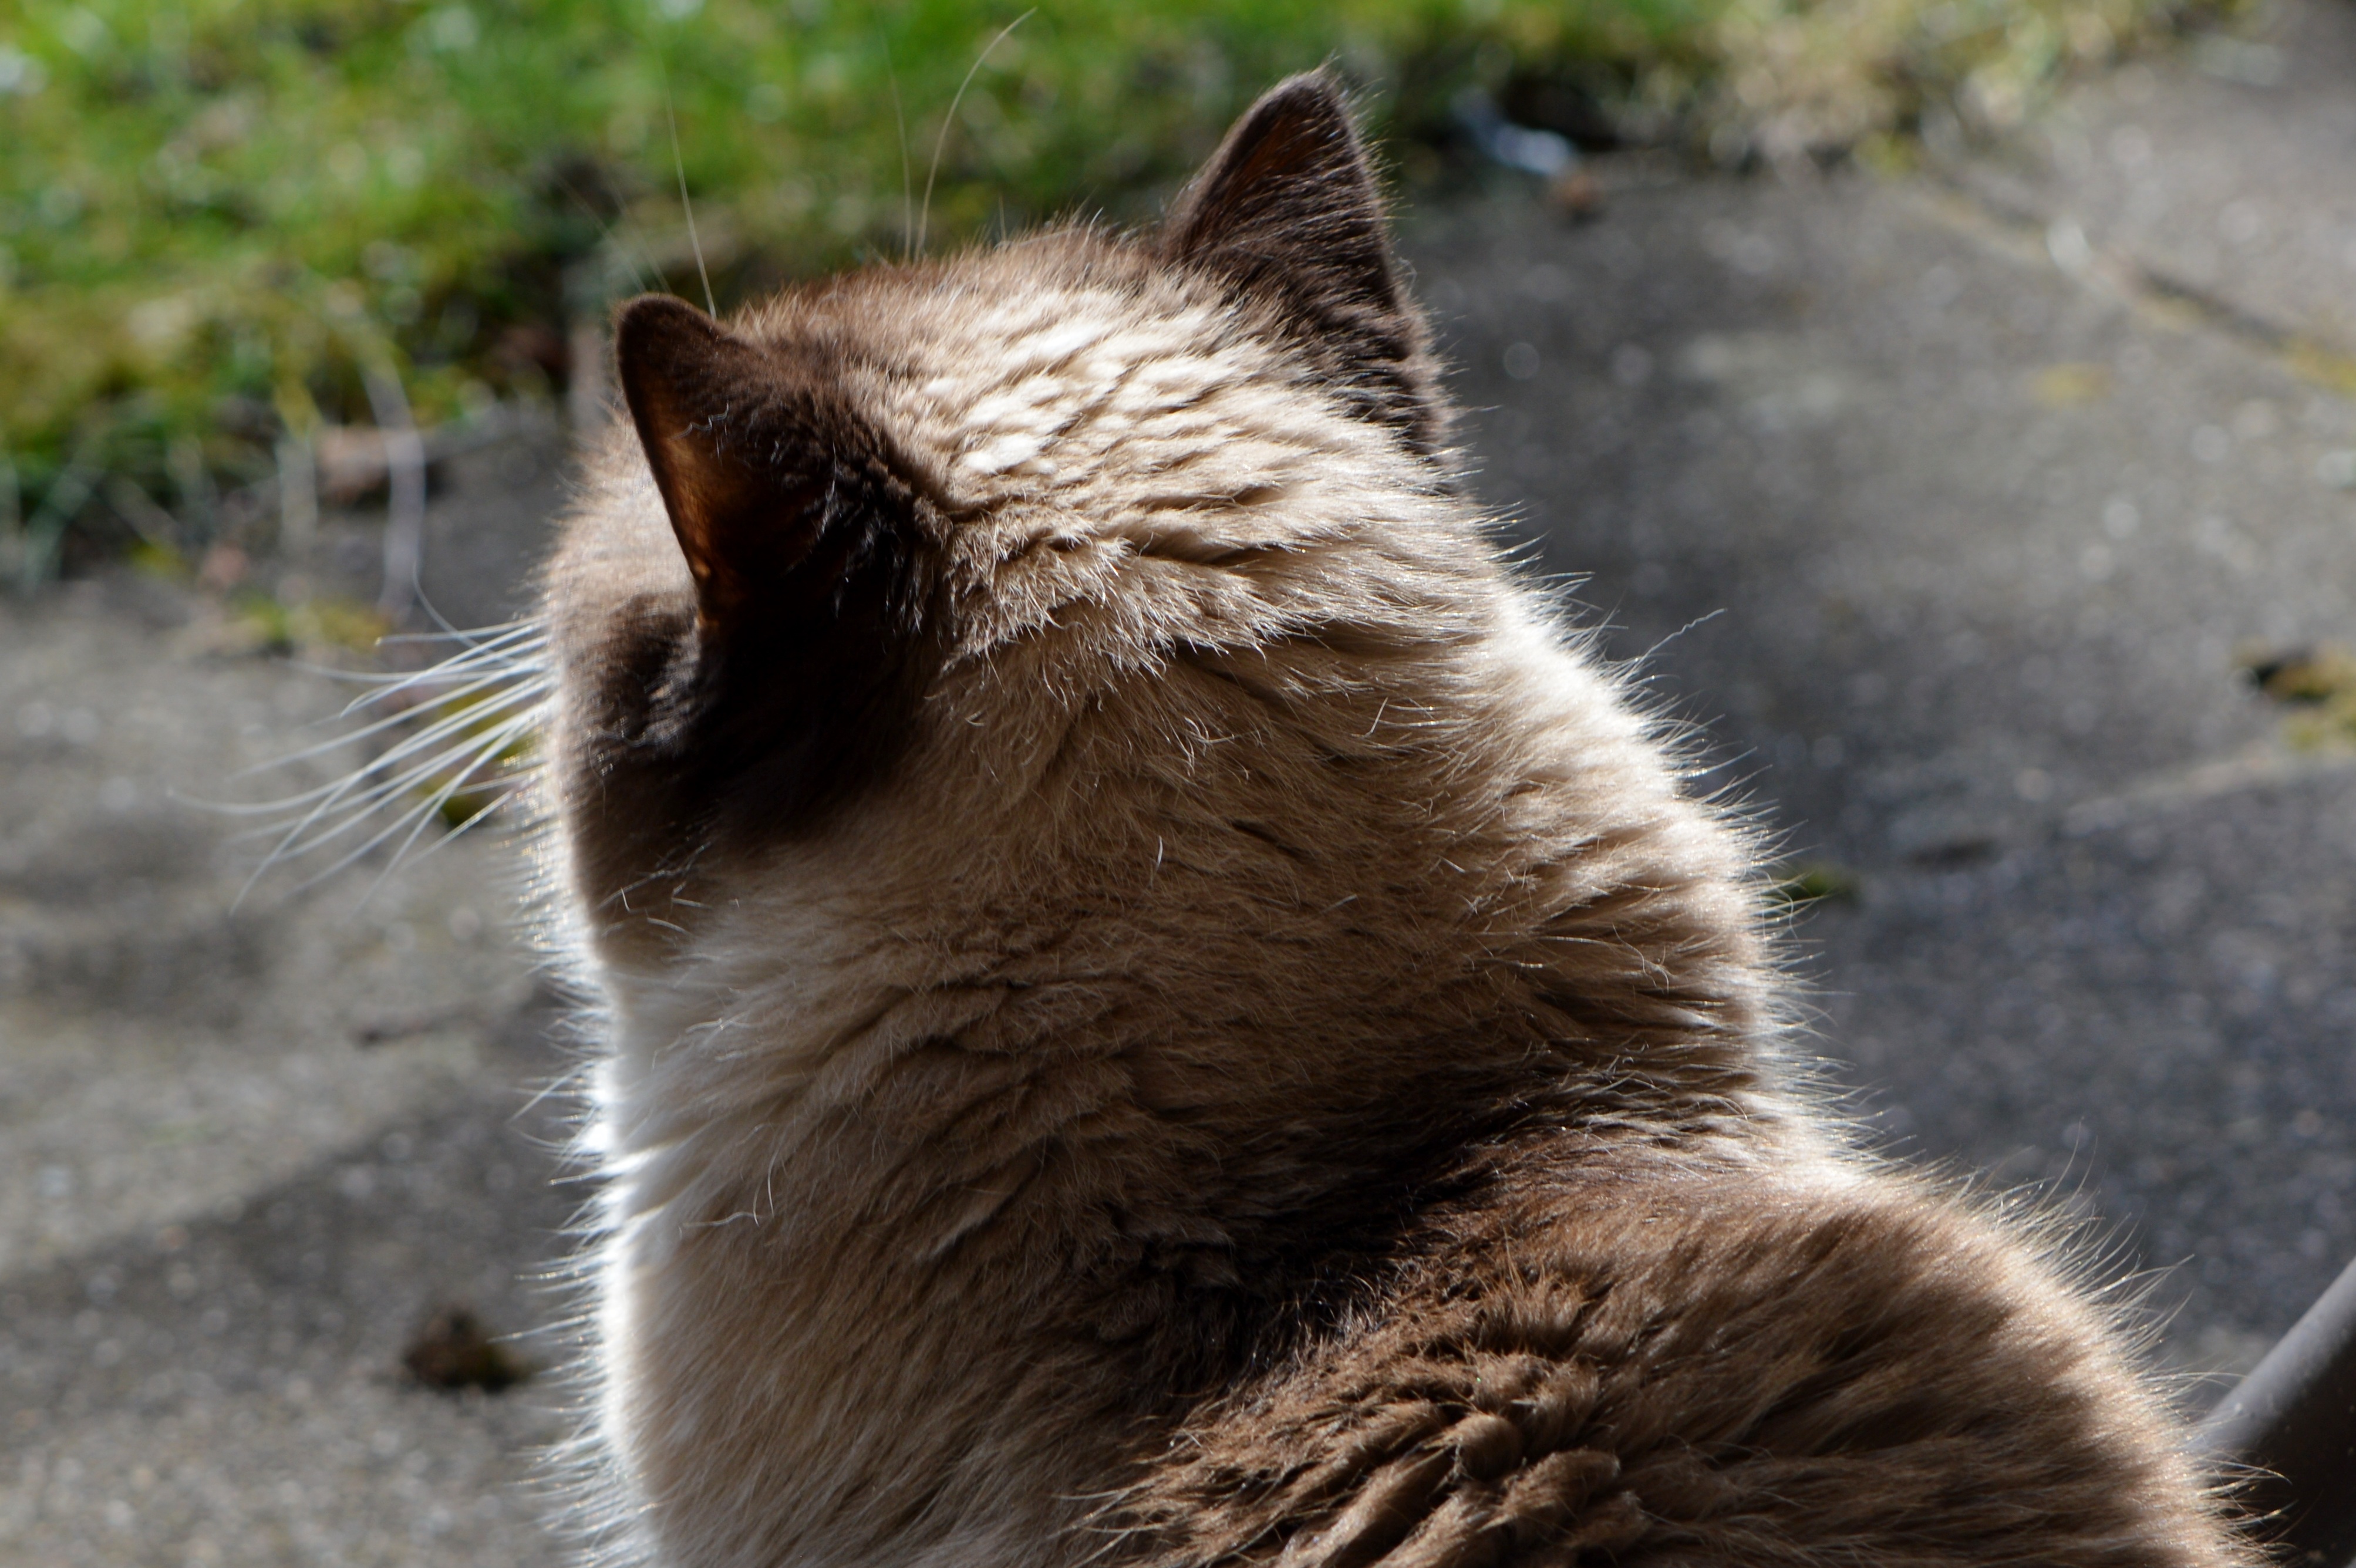
sweet, wildlife, fur, cat, brown, mammal, fauna, close up, thoroughbred, nose, whiskers, snout, beige, vertebrate, mieze, dreamy, british shorthair, wild cat, small to medium sized cats, cat like mammal, dog breed group